The Blunder Years

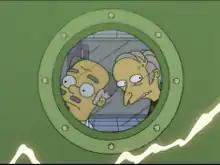
Waylon Smithers Sr (left) and Mr. Burns (right)

"The Blunder Years" is the fifth episode of the thirteenth season of the American animated television series "The Simpsons". It originally aired on the Fox network in the United States on December 9, 2001. The episode sees Homer, after being hypnotized by the hypnotist Mesmerino while having dinner at the restaurant Pimento Grove, reminded by a repressed traumatic experience from his childhood, including the moment he discovered the dead body of Waylon Smithers' father while having a fun at an abandoned mine. The Simpsons set out to find the corpse that triggered Homer's psychological trauma, which evolves into a murder mystery later in the episode.